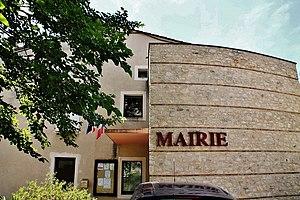
La Mairie
Puygiron est une commune française située dans le département de la Drôme en région Auvergne-Rhône-Alpes.